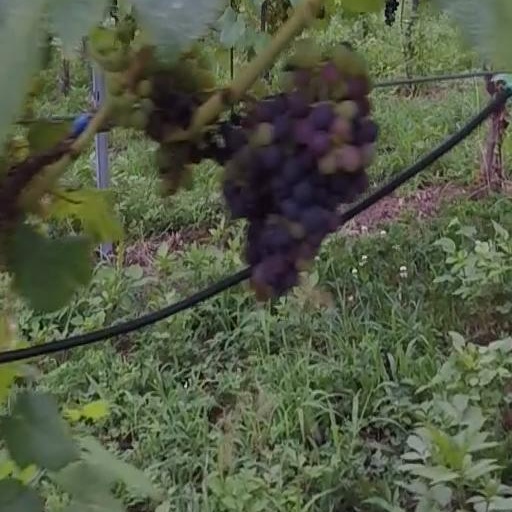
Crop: grape